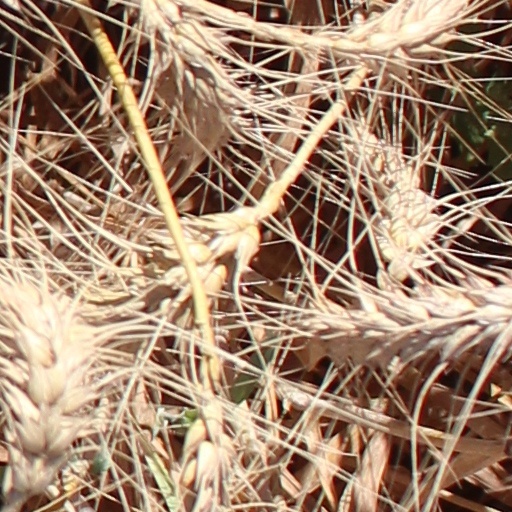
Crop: wheat